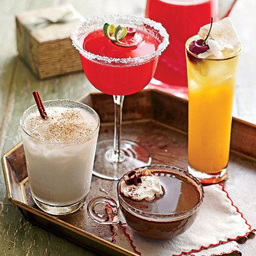
give a cup of cheer !